Halloween (2018 film)

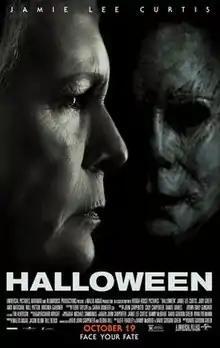
Theatrical release poster

Halloween is a 2018 American slasher film directed by David Gordon Green, who co-wrote it with Jeff Fradley and Danny McBride. It is the eleventh installment in the "Halloween" film series and serves as a sequel to "Halloween" (1978), ignoring the events of every other film in the franchise. The film stars Jamie Lee Curtis who reprises her role as Laurie Strode. James Jude Courtney portrays Michael Myers, with Nick Castle returning to the role for a cameo appearance. "Halloween" also stars Judy Greer, Andi Matichak, Will Patton, Haluk Bilginer, and Virginia Gardner. Its plot follows a post-traumatic Laurie Strode who prepares to face an escaped Michael Myers in a final showdown on Halloween night, forty years after she survived his killing spree.